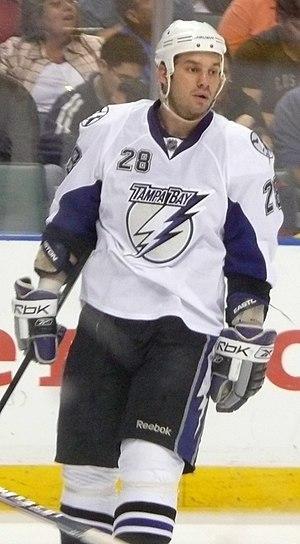
Zenon Konopka est un joueur professionnel de hockey sur glace évoluant à la position de centre.